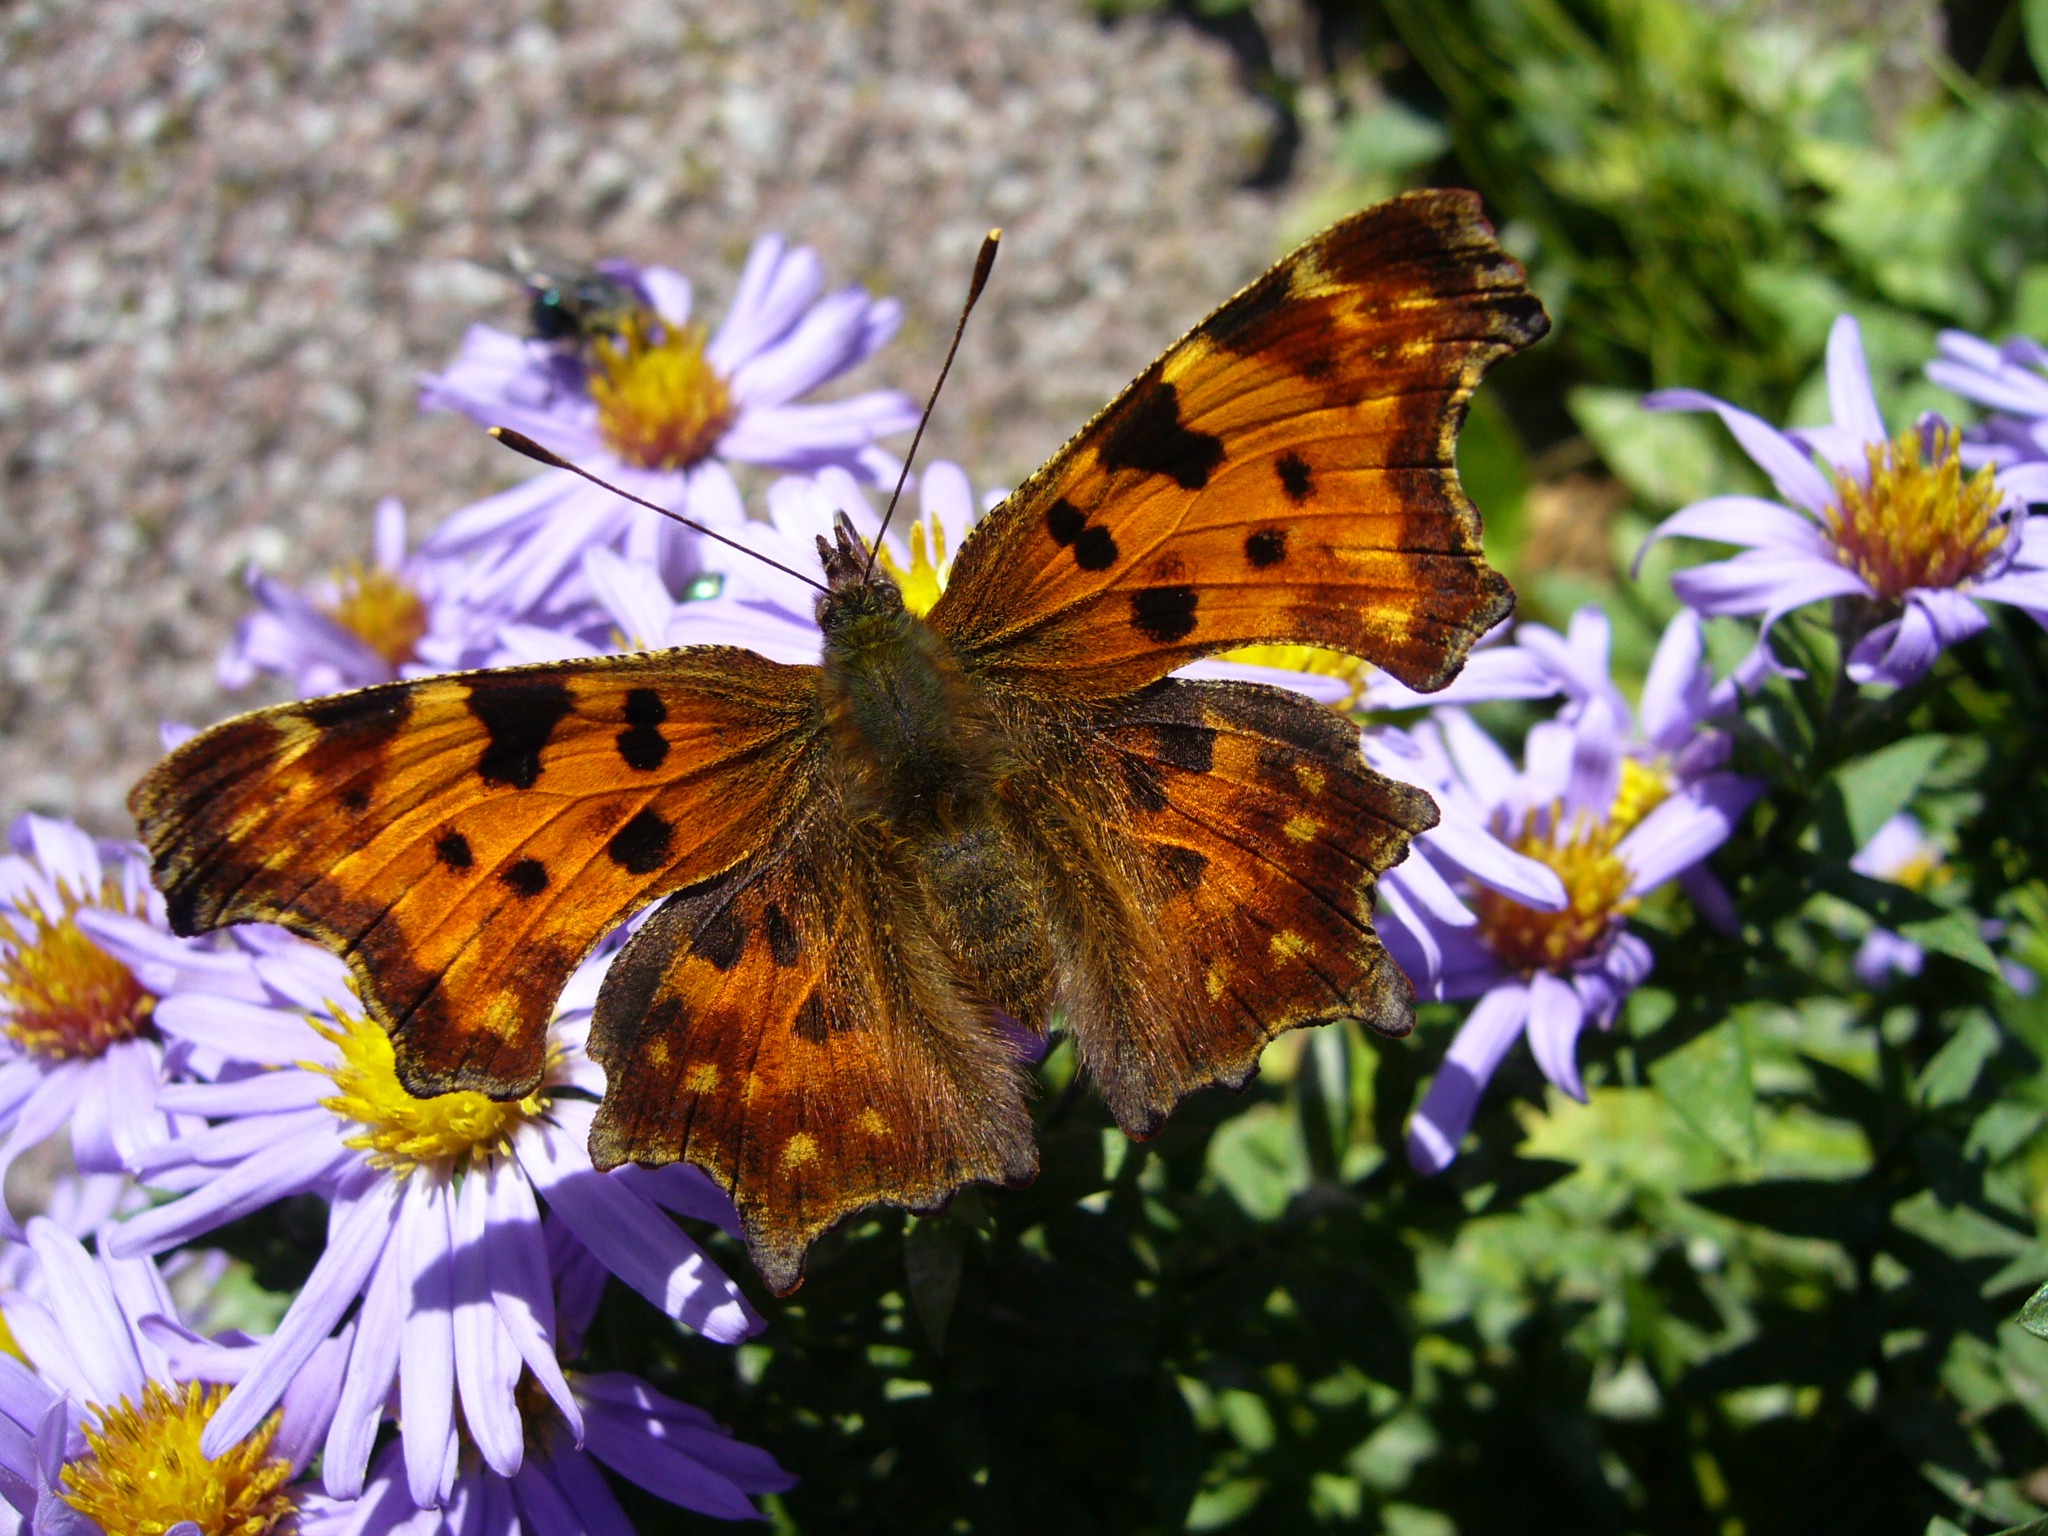
nature, plant, meadow, flower, wildlife, insect, botany, butterfly, flora, fauna, invertebrate, wildflower, monarch butterfly, nectar, macro photography, arthropod, pollinator, c falter, moths and butterflies, lycaenid, colias